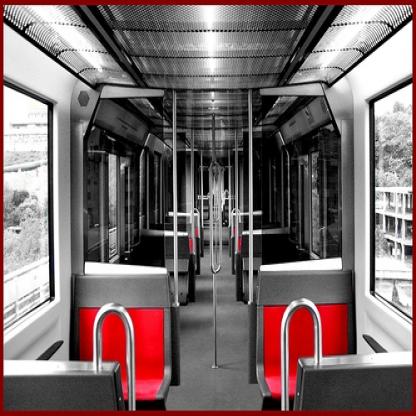
Scene: Indoor